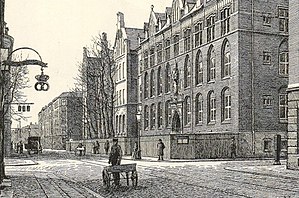
Griffenfeldsgade
Griffenfeldsgade med Sankt Josephs Hospital i 1890erne.
Griffenfeldsgade er en sidegade til Nørrebrogade på Indre Nørrebro i København. Indtil 1879 hed gaden Parcelvej, idet den førte hen til forskellige udstykningsparceller. For enden af vejen lå Parcelbroen, der førte over Ladegårdsåen. Broen er for længst forsvundet, og åen ligger nu i rør under Åboulevard.